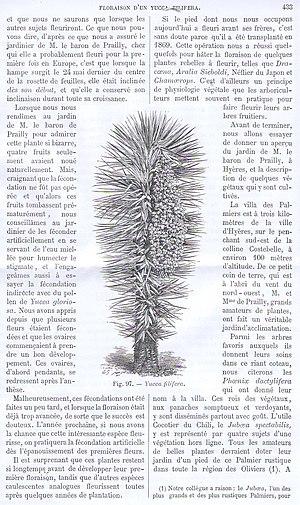
Floraison du Yucca des Prailly